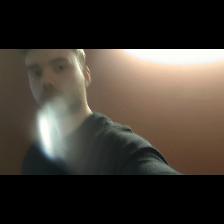
Label: Human